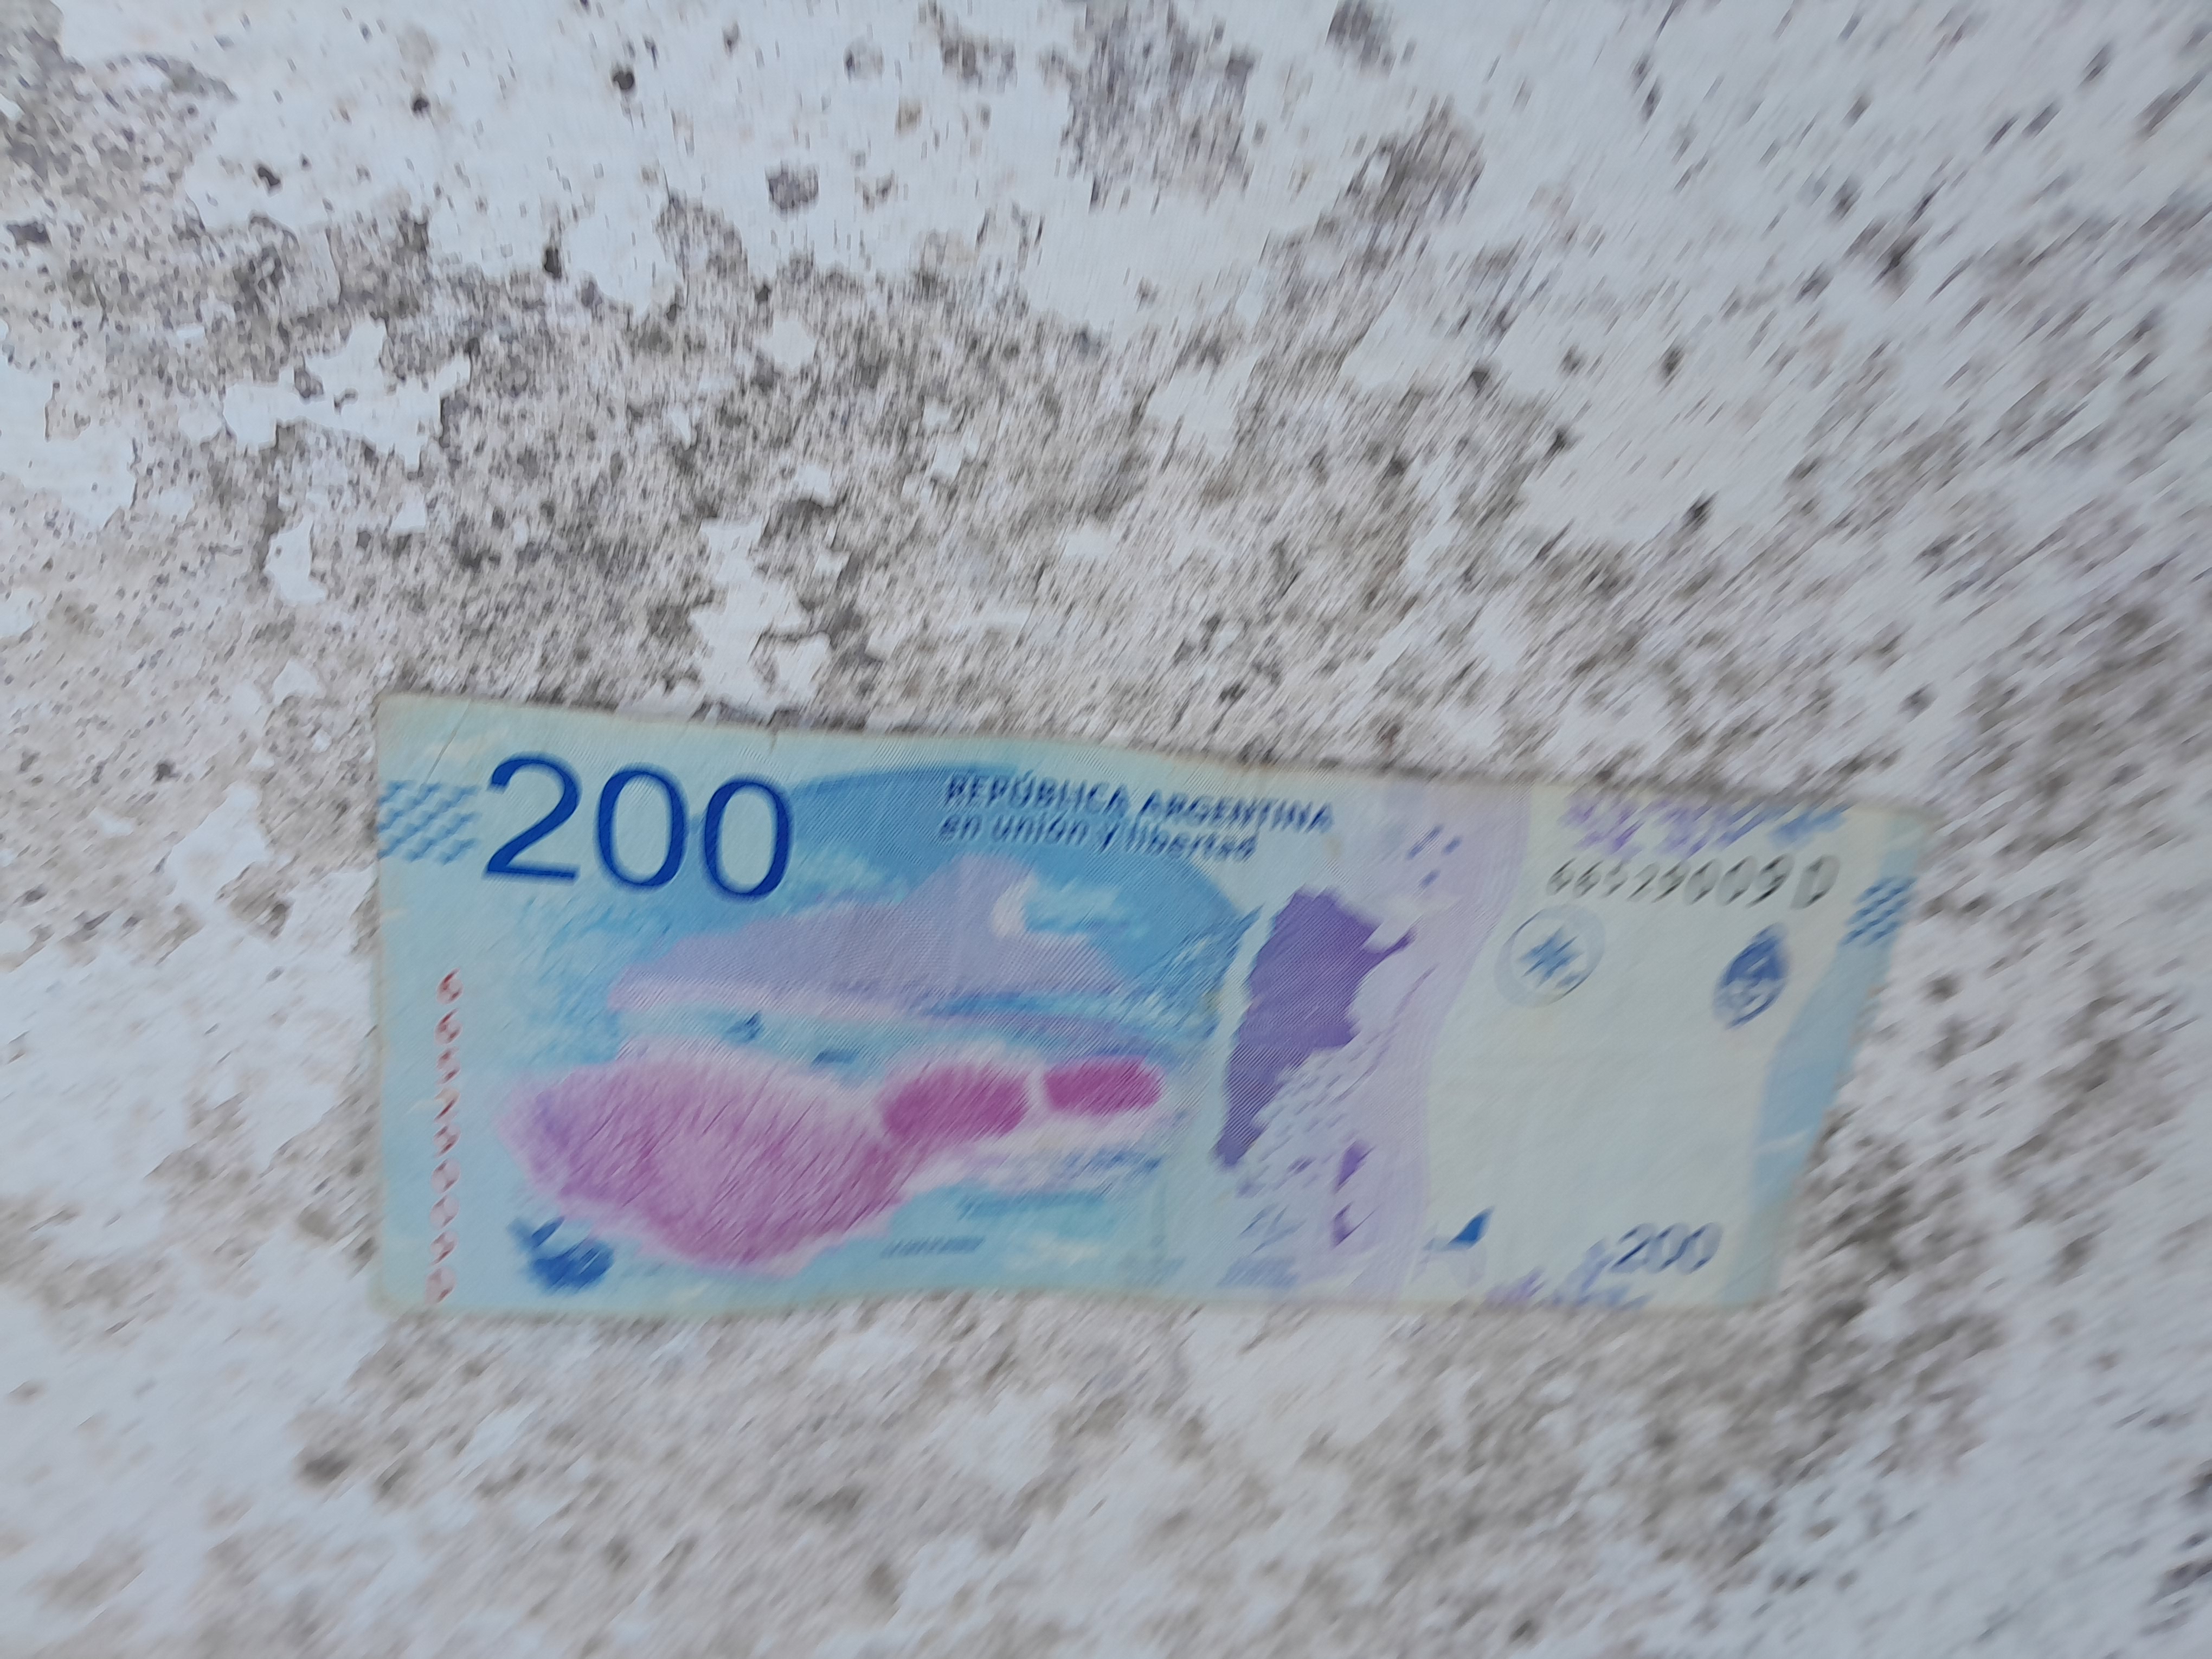
Denominación: 200